Stoke City F.C.

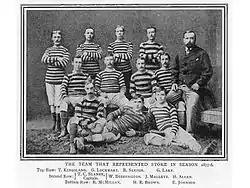
The Stoke team of 1877–78

In 1870, after two seasons as the Ramblers, the club dropped the suffix from its title and became known as Stoke Football Club. It became closely aligned with Stoke Victoria Cricket Club, sharing facilities and some administrative responsibilities. The club played at the Athletic Club ground, which soon became known as the Victoria Ground. It was around this time that the club adopted their traditional red-and-white striped kit. In August 1885, the club turned professional.